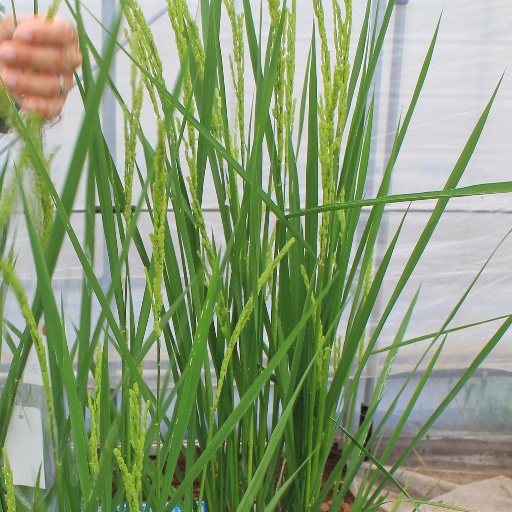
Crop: rice